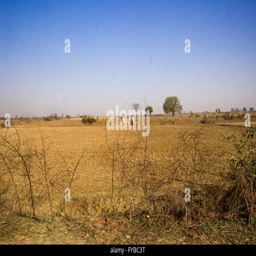
a view of dried farm .